Ek Veer Ki Ardaas...Veera

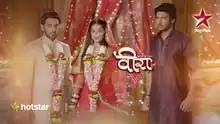

Ek Veer Ki Ardaas... Veera ( "A Brother's Prayer... Veera") is an Indian television soap opera that aired on StarPlus and streams on Hotstar, produced under Yash Patnik's Beyond Dream Production. The series premiered on 29 October 2012 and ended on 8 August 2015. It initially starred child actors Harshita Ojha and Bhavesh Balchandani and after a 15-year leap, the series starred Digangana Suryavanshi, Shivin Narang, Vishal Vashishtha, and Farnaz Shetty.